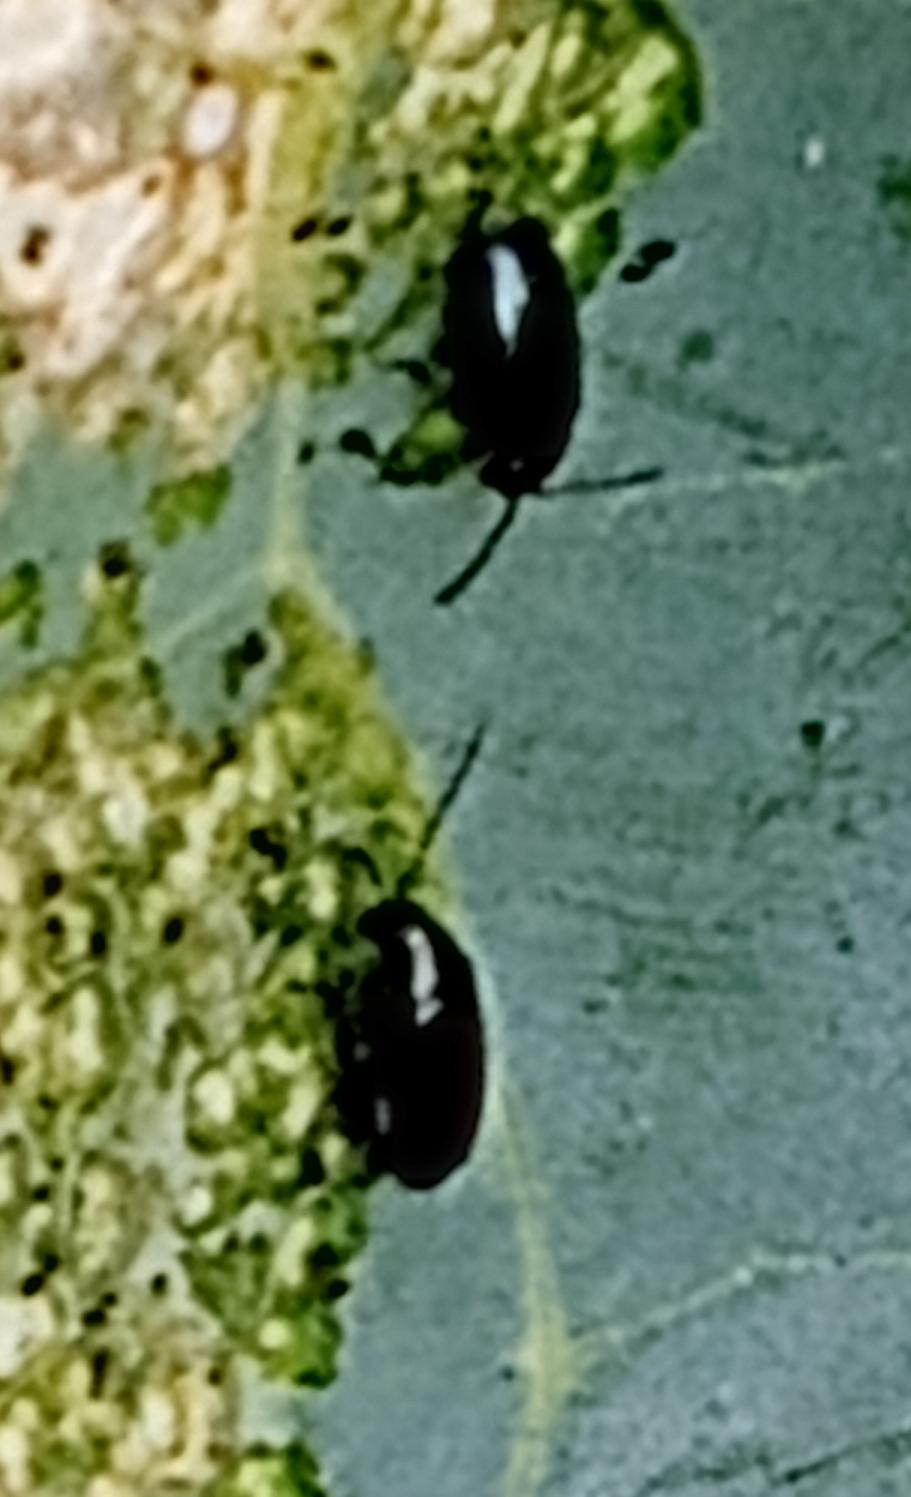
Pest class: crucifer_flea_beetle